Cotton duck

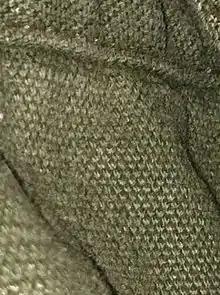
Close-up showing weave

Duck is classified according to weight in a numerical system, with grade 1 the heaviest and grade 12 the lightest variety. Besides this, traditional names exist, which are rarely used today.